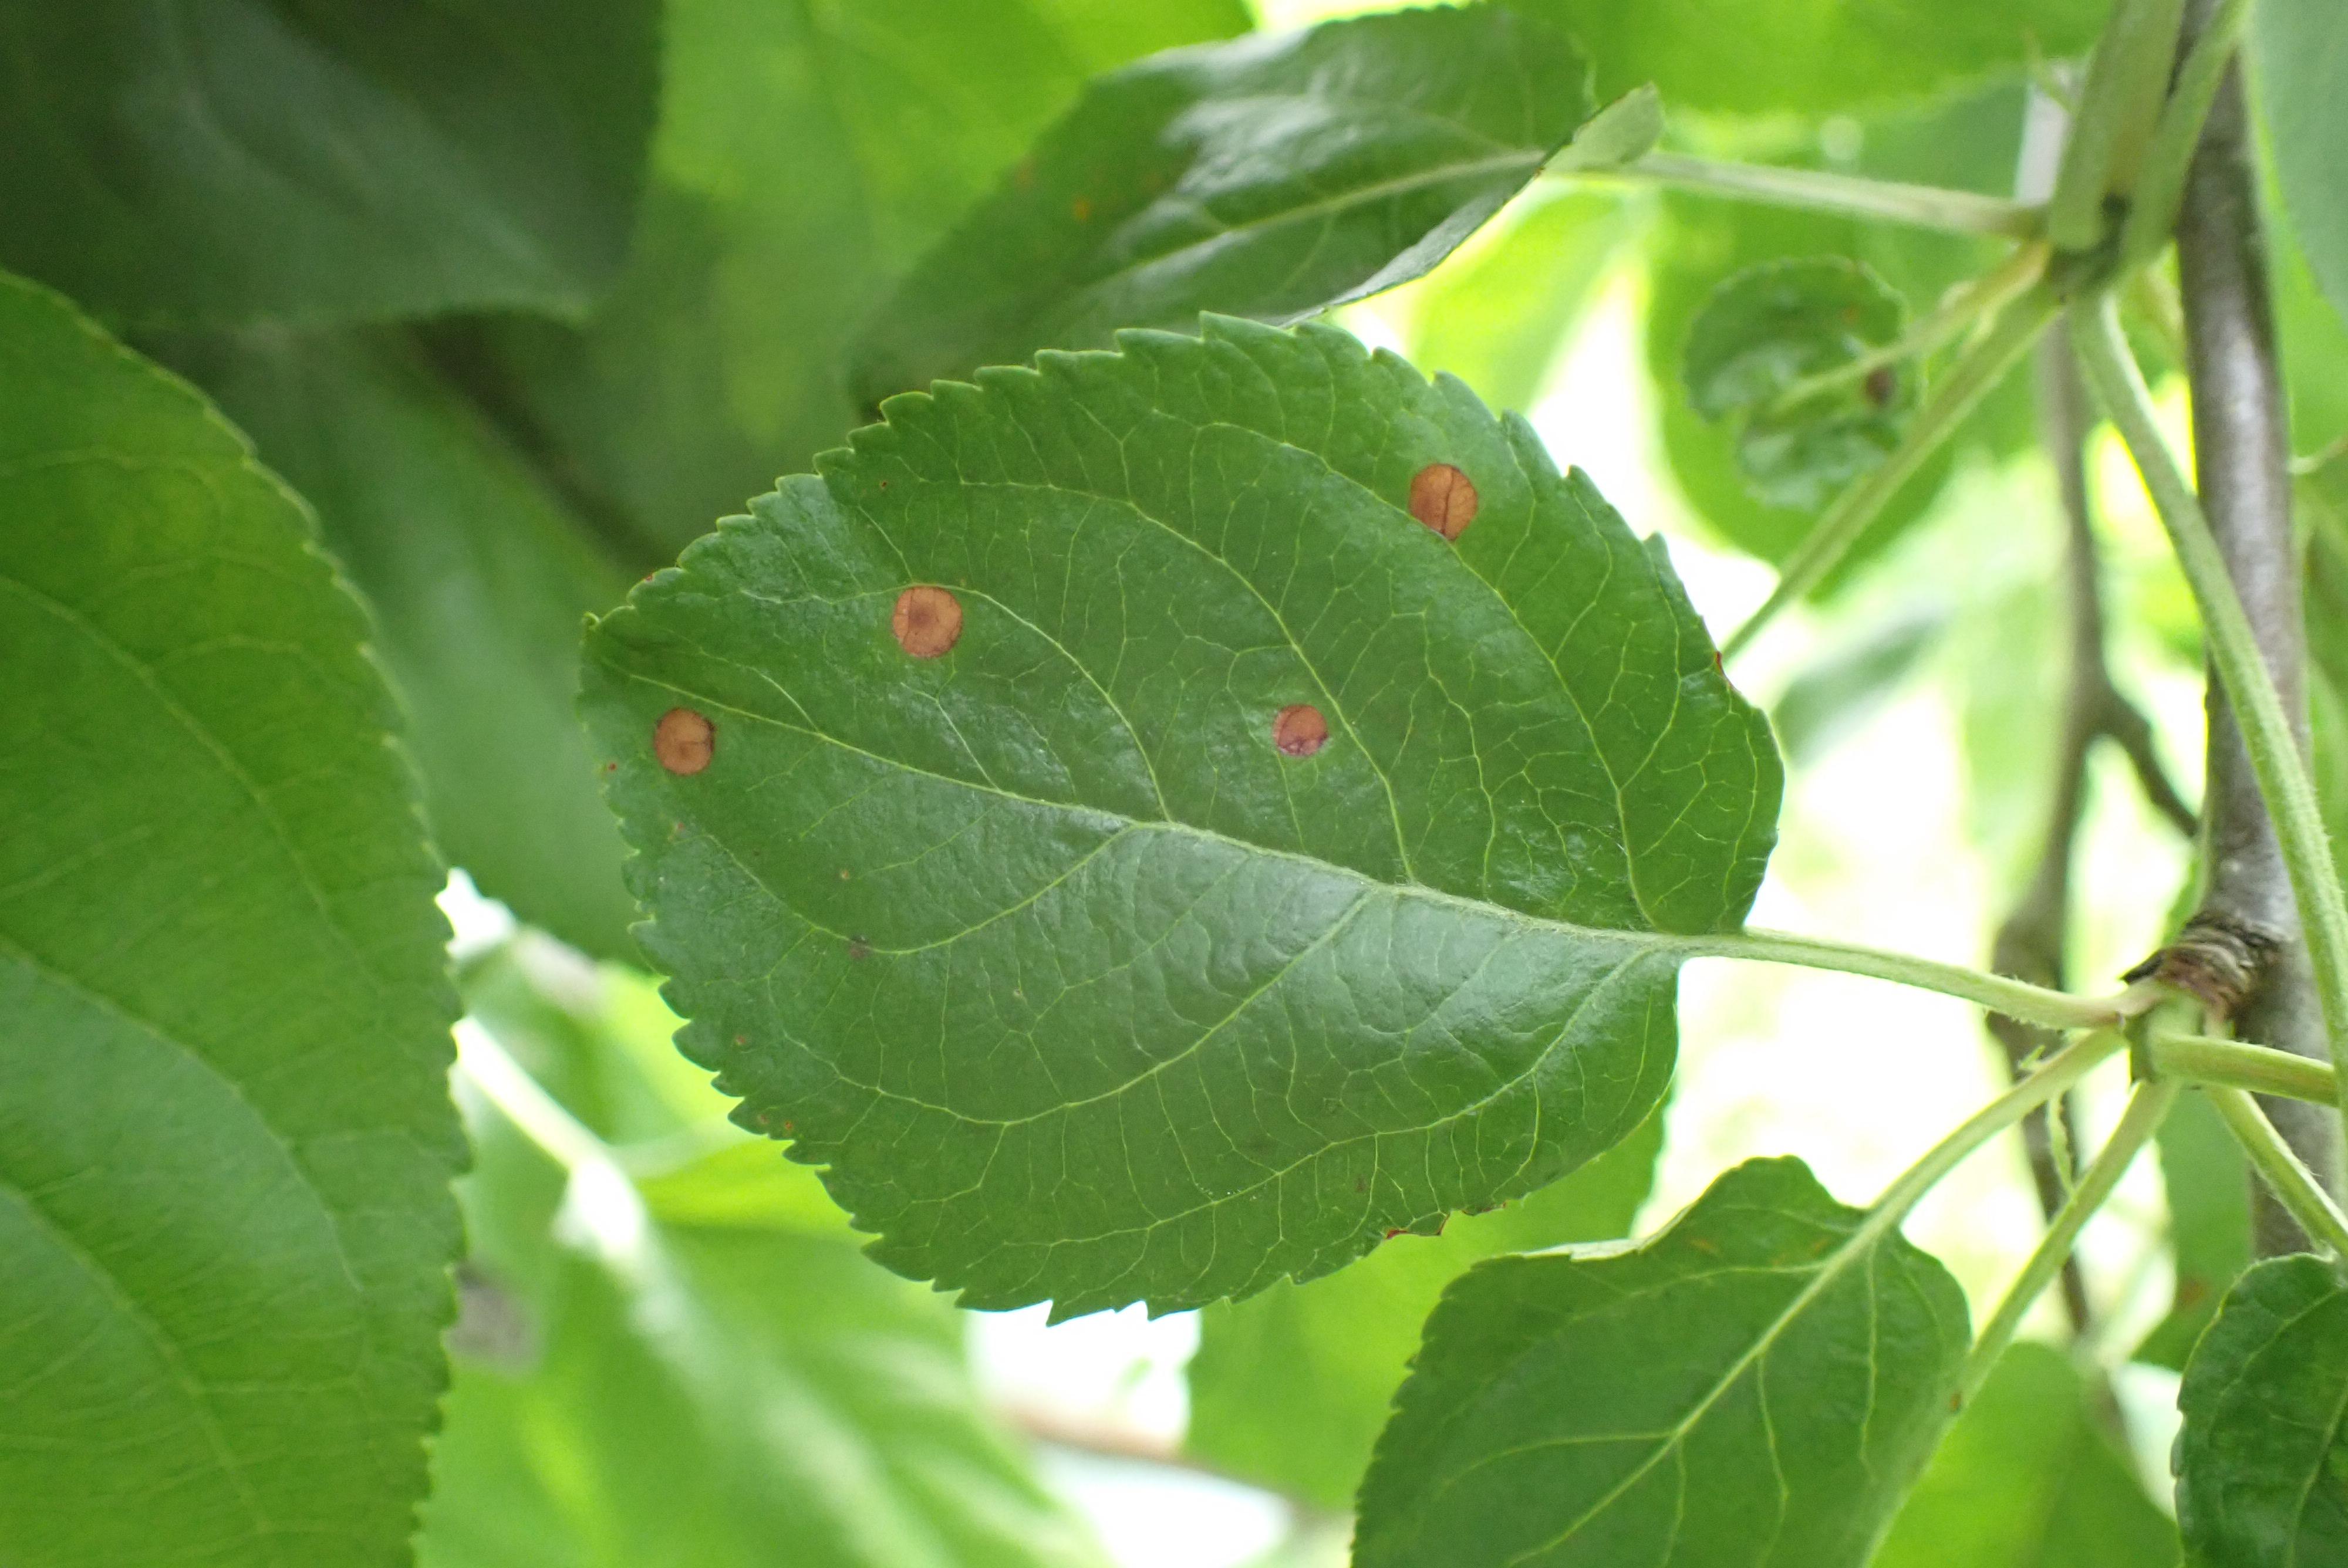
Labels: frog_eye_leaf_spot